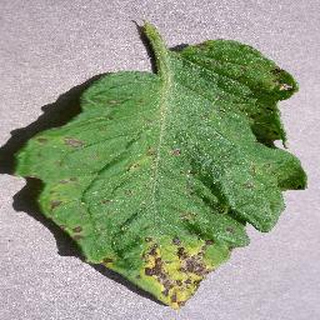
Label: tomato_septoria_leaf_spot